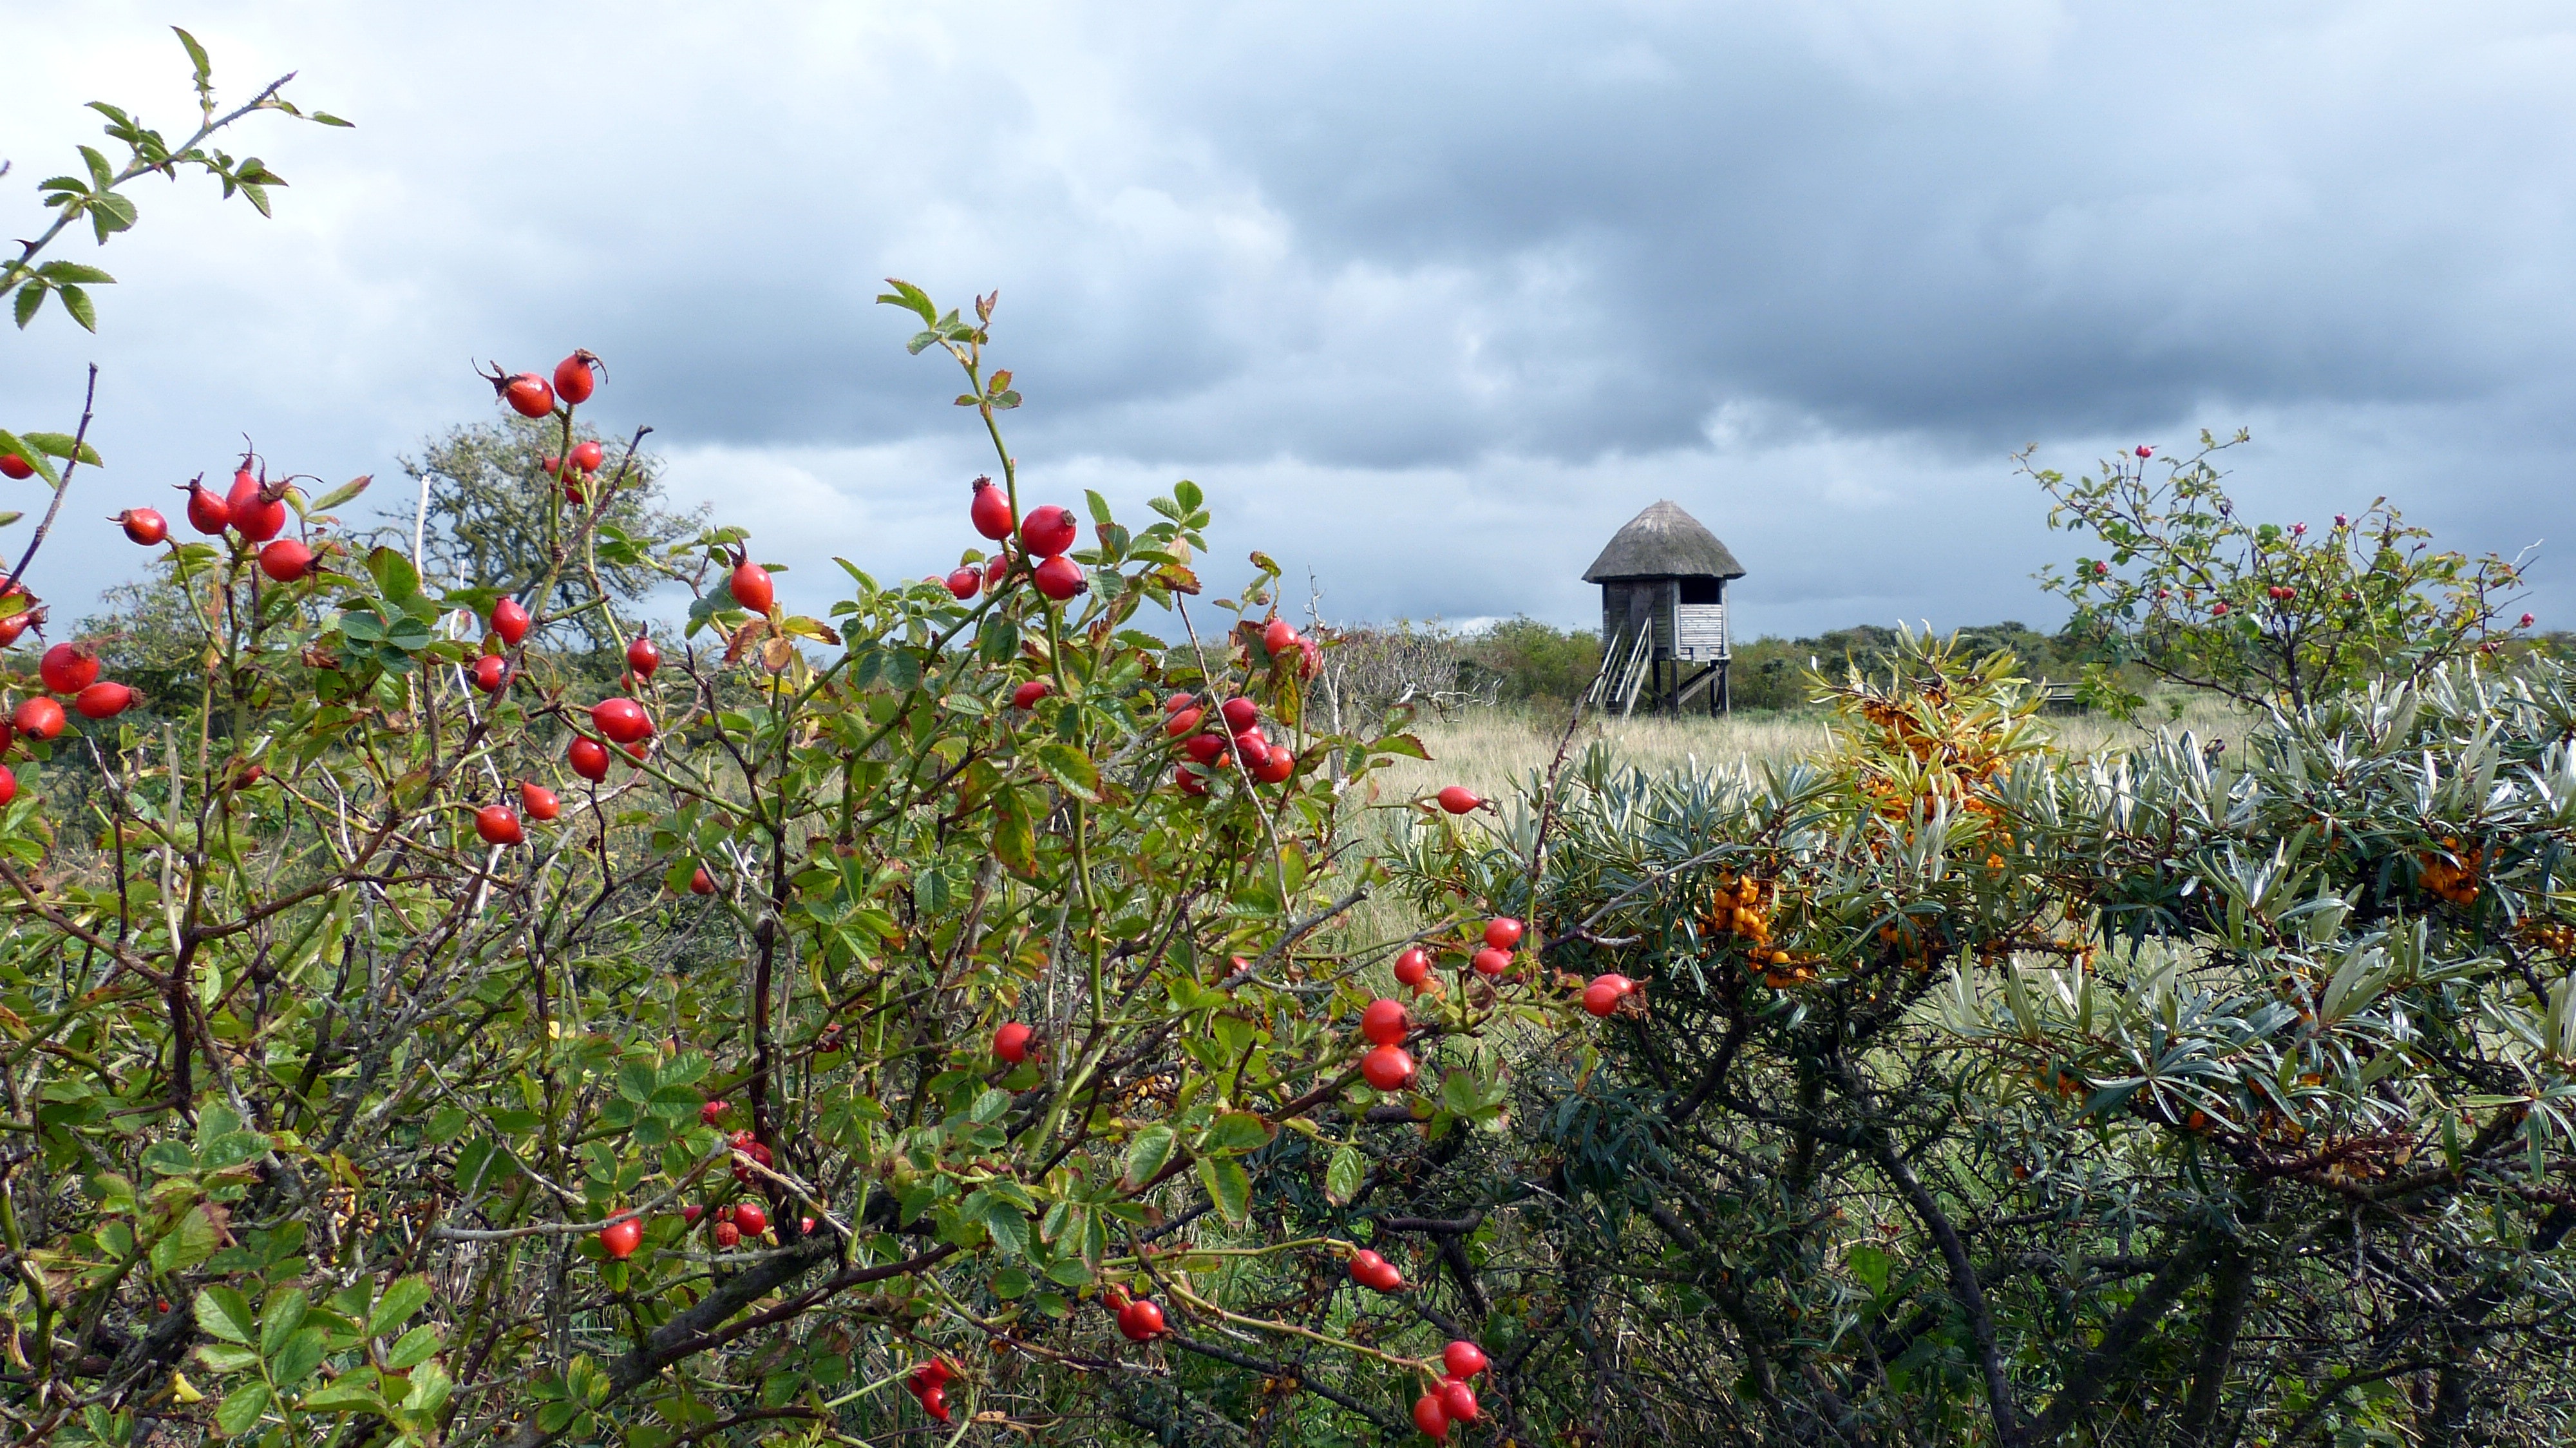
landscape, coast, tree, nature, blossom, plant, meadow, prairie, leaf, flower, autumn, romantic, botany, flora, wildflower, shrub, habitat, ecosystem, baltic sea, rose hip, flowering plant, sea buckthorn, hiddensee, land plant